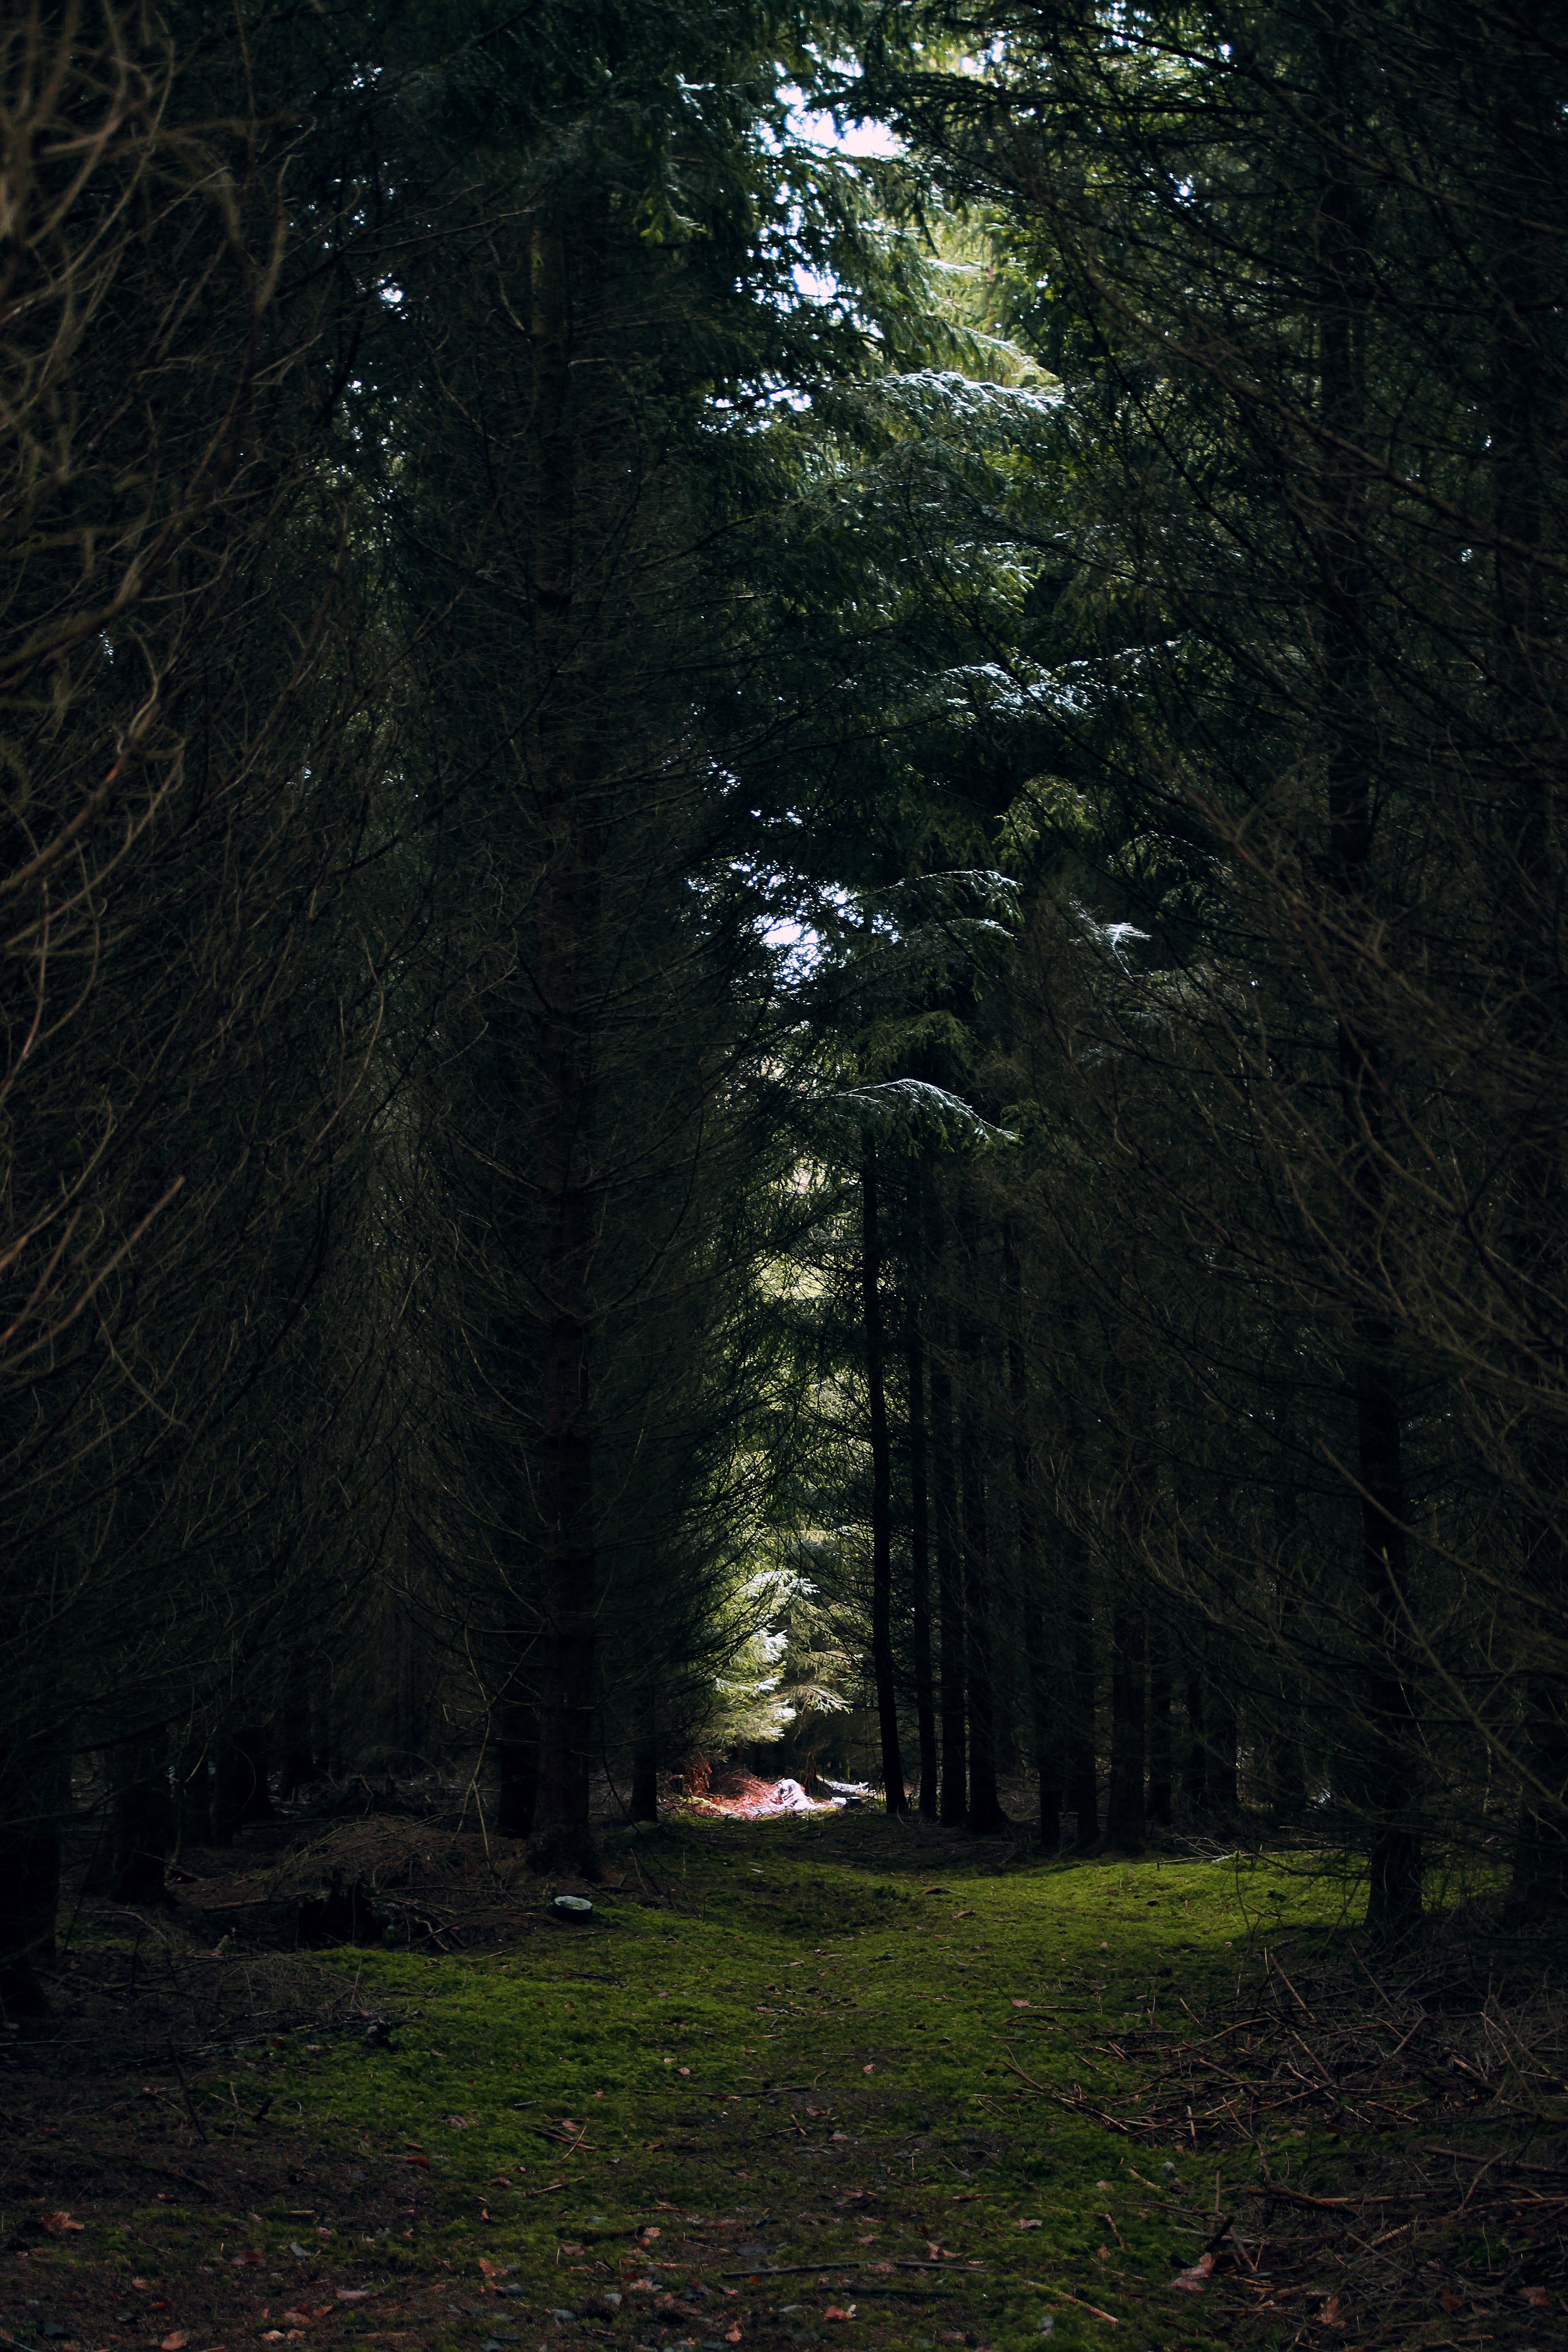
tree, nature, forest, wilderness, branch, light, plant, mist, sunlight, morning, leaf, moss, spring, green, autumn, darkness, close, season, conifer, spruce, needles, woodland, habitat, glade, natural environment, atmospheric phenomenon, woody plant, temperate coniferous forest, light cone